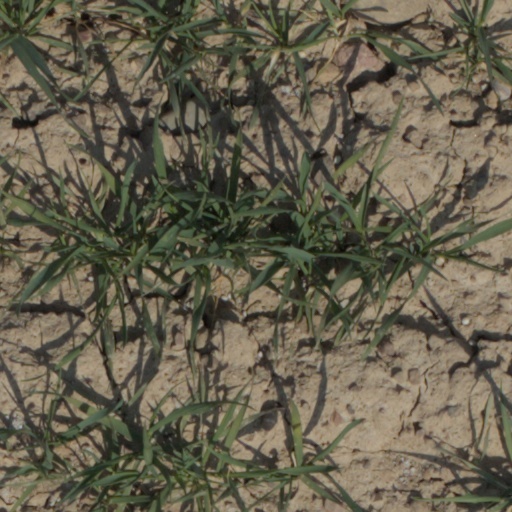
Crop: wheat